Jean Miélot

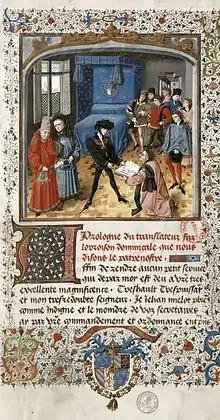
Presentation miniature by Jean le Tavernier, 1454–7, Brussels. Jean Miélot giving Philip the Good, Duke of Burgundy, his translation of the "Traité sur l'oraison dominicale". Bibliothèque Royale, Brussels.

Little is known of his early career. He was born at Gueschard, between Abbeville and Hesdin, in what is now the Somme department, but was then in Picardy, and from 1435 part of the Duchy of Burgundy. He was recruited by the Duke after he translated and adapted the Speculum Humanae Salvationis into French in 1448, and as well as his court salary he was made a canon of Saint Peter's in Lille in 1453, serving until his death in 1472, when he was buried in the church. He was probably not usually resident. As a priest and as an employee of the court he would have been exempt from guild regulations, which was probably an advantage to his career. He seems to have had lodgings in the palace, which are perhaps realistically shown in a miniature in Brussels, and also to have run a workshop of scribes in Lille. After the Feast of the Pheasant in 1454, an enthusiasm in the Court to revive the Crusades led to commissions to translate travel books about the Middle East.